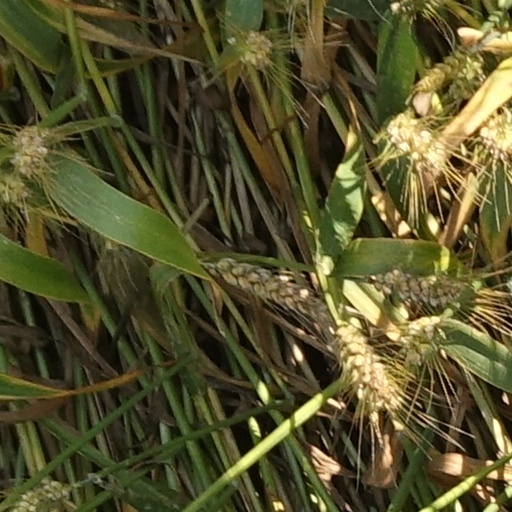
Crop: wheat